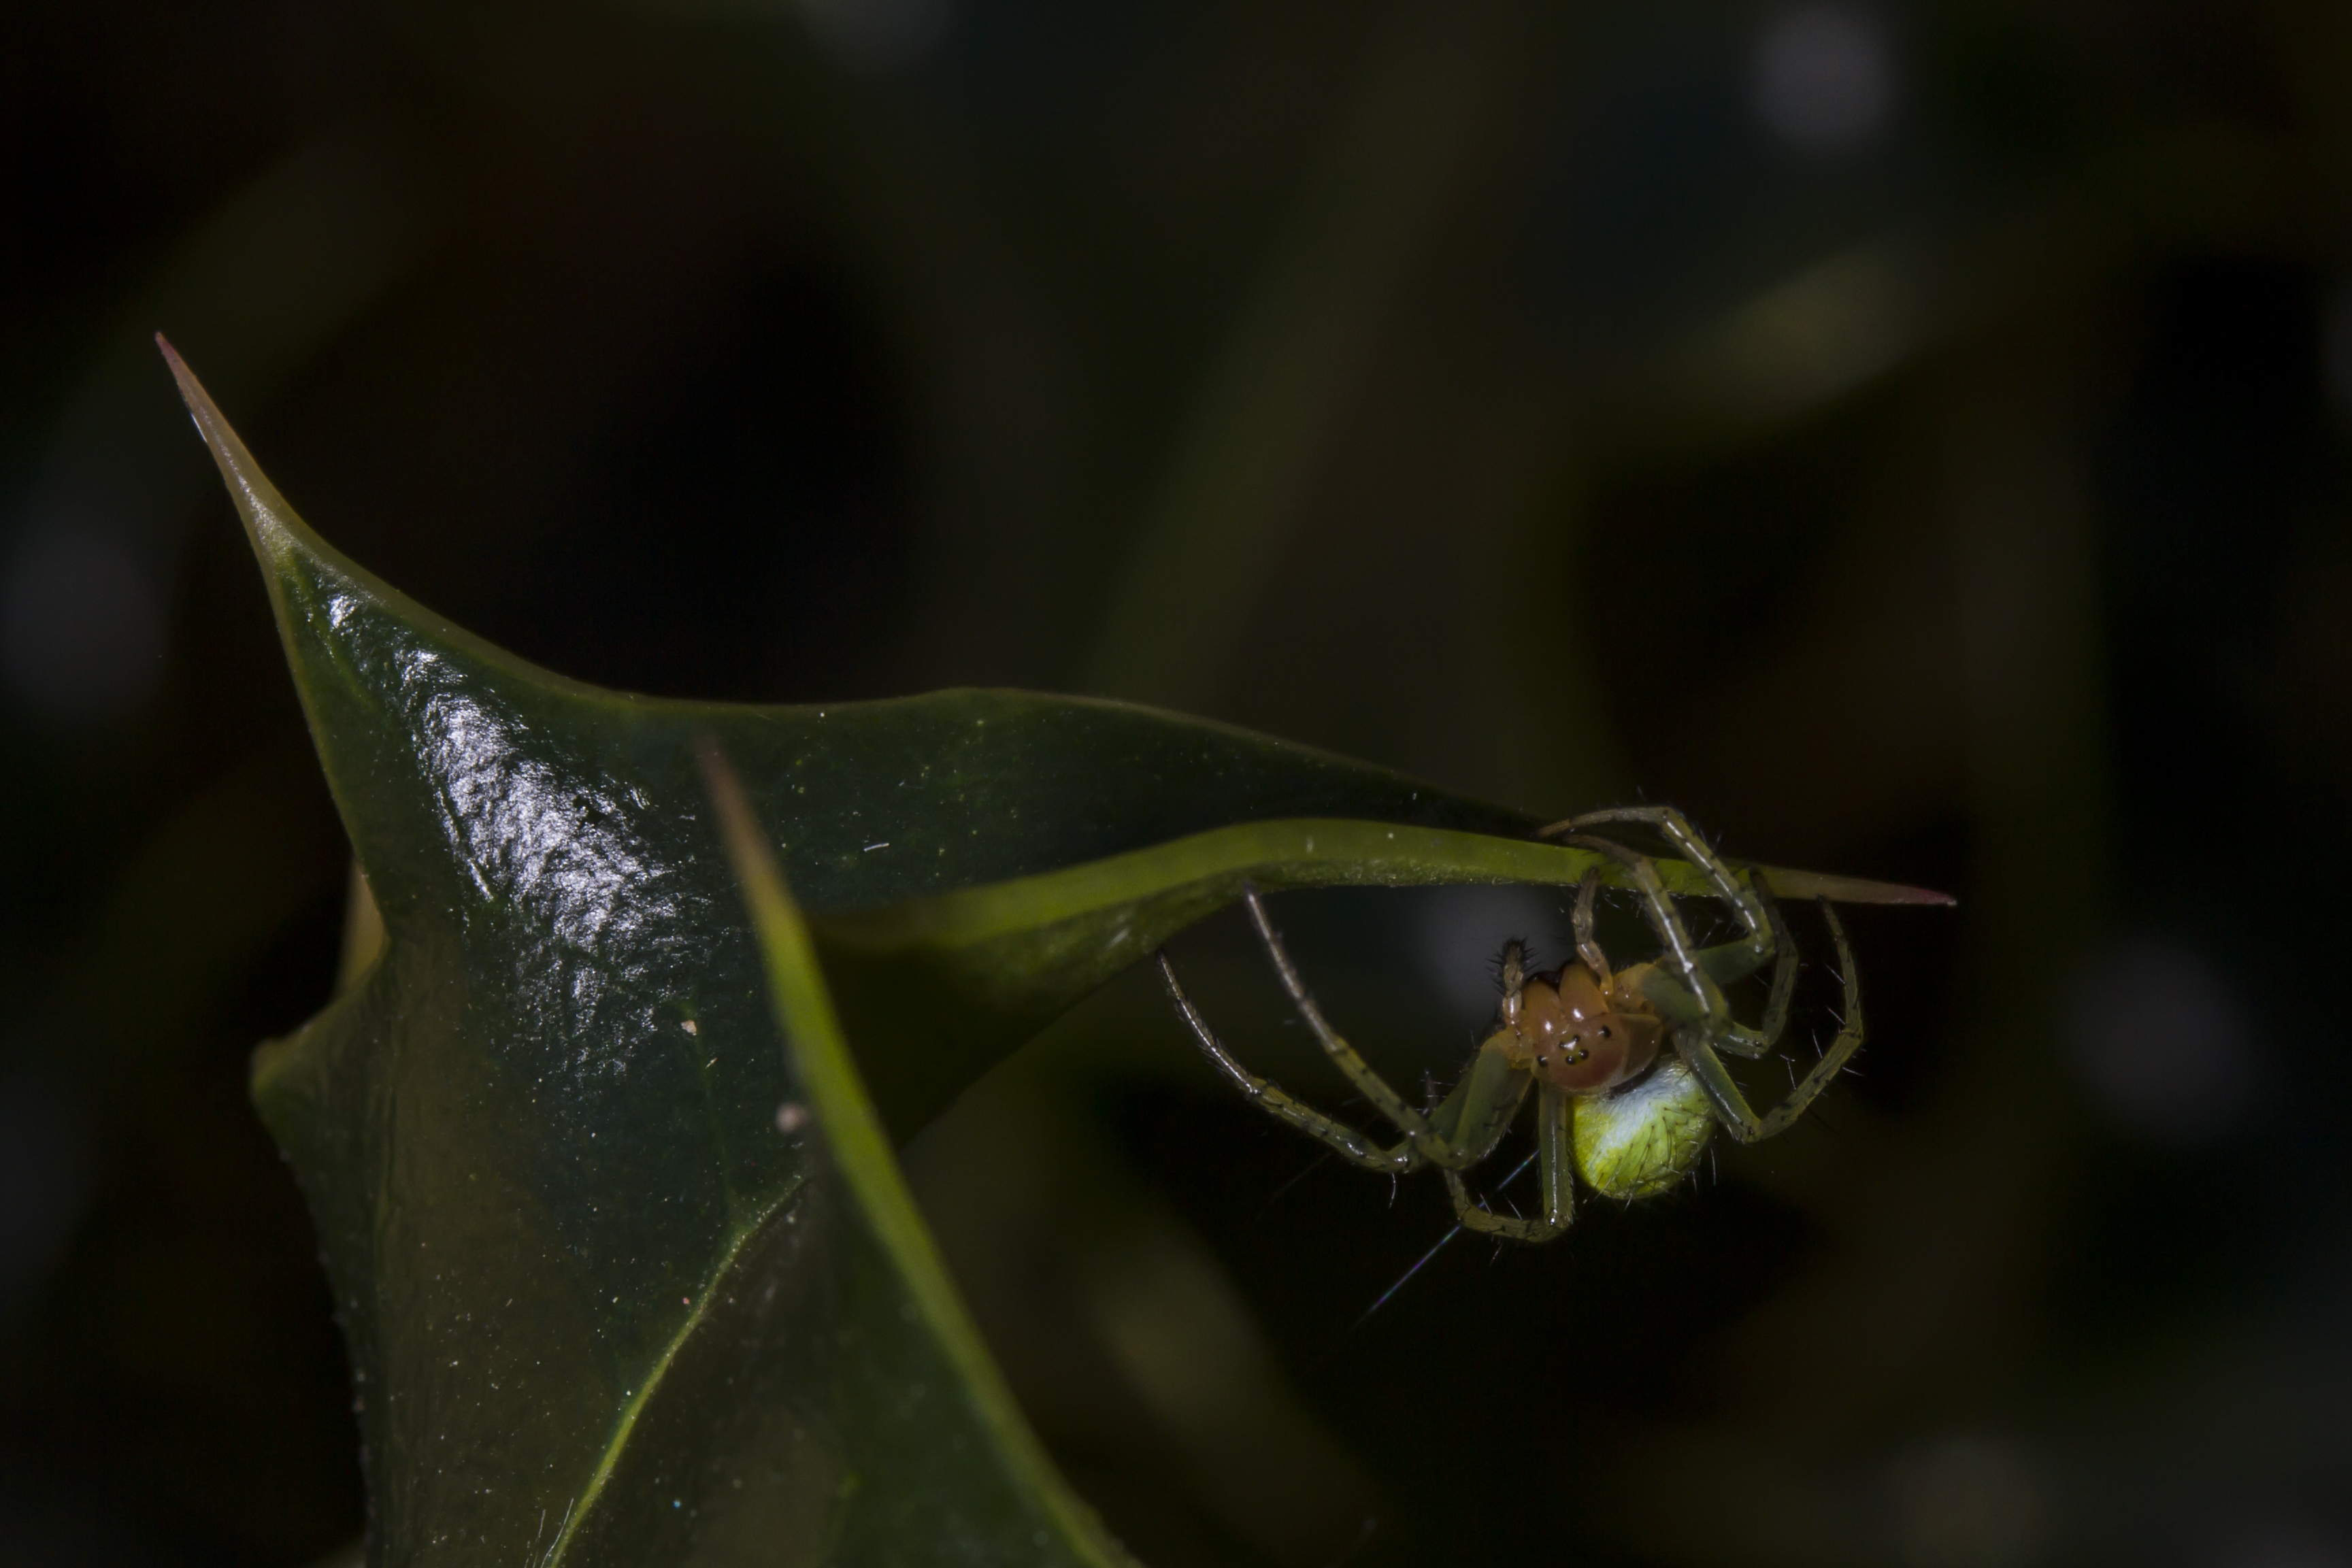
nature, plant, photography, leaf, flower, green, insect, botany, flora, fauna, invertebrate, close up, uk, peterborough, macro photography, plant stem